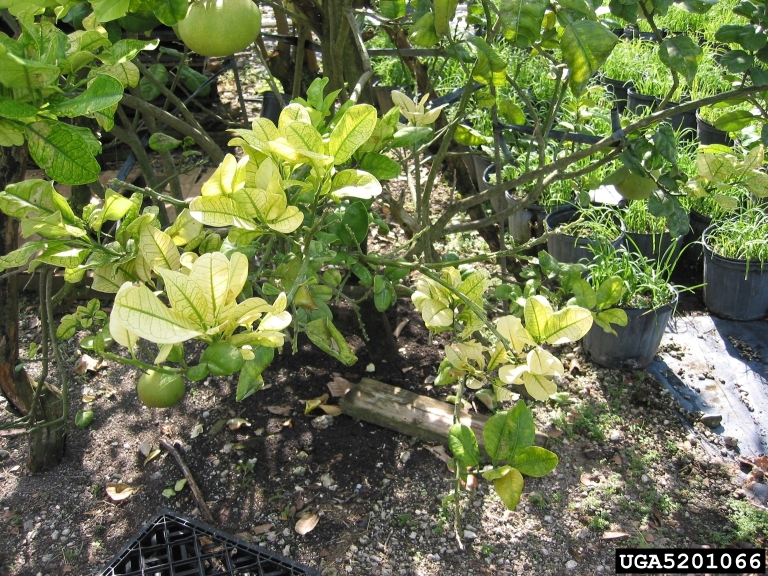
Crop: unknown
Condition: citrus_citrus_greening_disease